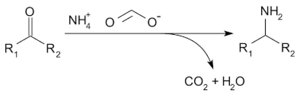
Réaction de Leuckart
Le formiate d'ammonium, de formule NH₄HCO₂, est le sel d'ammonium de l'acide formique. C'est un solide incolore, hygroscopique et cristallin.